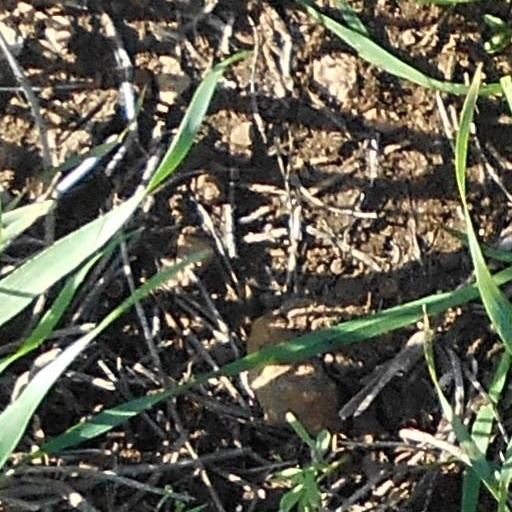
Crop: wheat